Thylacosmilus

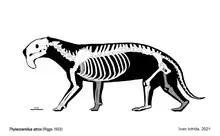
Skeletal reconstruction of Thylacosmilus atrox. Missing parts based on other members of Sparassodonta.

In "Thylacosmilus" there is also evidence of the reduction of postcanine teeth, which developed only a tearing cusp, as a continuation of the general trend observed in other sparassodonts, which lost many of the grinding surfaces in the premolars and molars. The canines were hypsodont and more anchored in the skull, with more than half of the tooth contained within the alveoli, which were extended over the braincase. They were protected by the large symphyseal flange and they were powered by the highly developed musculature of the neck, which allowed forceful downward and backward movements of the head. The canines had only a thin layer of enamel, just 0.25 mm in its maximum depth at the lateral facets, this depth being consistent down the length of the teeth. The teeth had open roots and grew constantly, which eroded the abrasion marks that are present in the surface of the enamel of other sabertooths, such as "Smilodon". The sharp serrations of the canines were maintained by the action of the wear with the lower canines, a process known as thegosis.